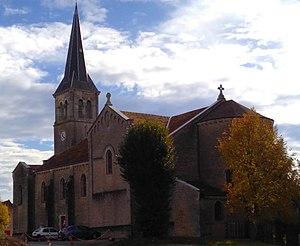
Eglise de Saillenard, dediée à Saint-Léonard